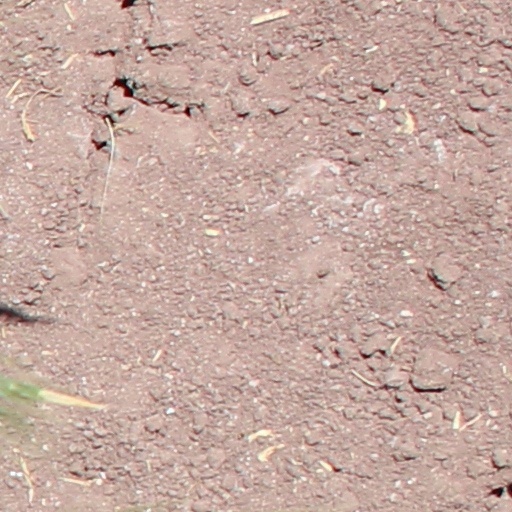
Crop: wheat